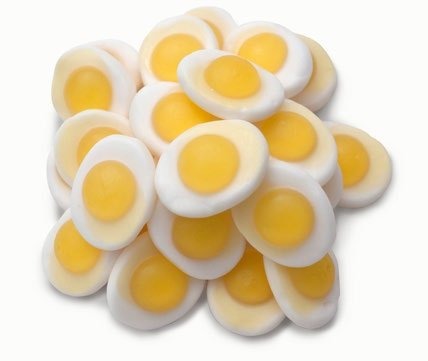
Item Name: Gustaf's Mini Gummy Fried Eggs (2.2Lb(1kg))
Value: 35.2
Unit: Ounce

Price: 28.22